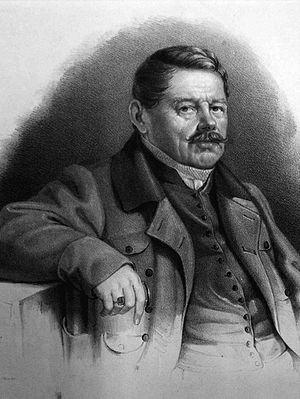
Charles-Albert III, prince de Hohenlohe-Waldenbourg-Schillingsfürst, né à Vienne le 29 février 1776 et mort à Bad-Mergentheim le 15 juin 1843 est le 4ᵉ prince de Hohenlohe-Waldenbourg-Schillingsfürst de 1796 à 1843.